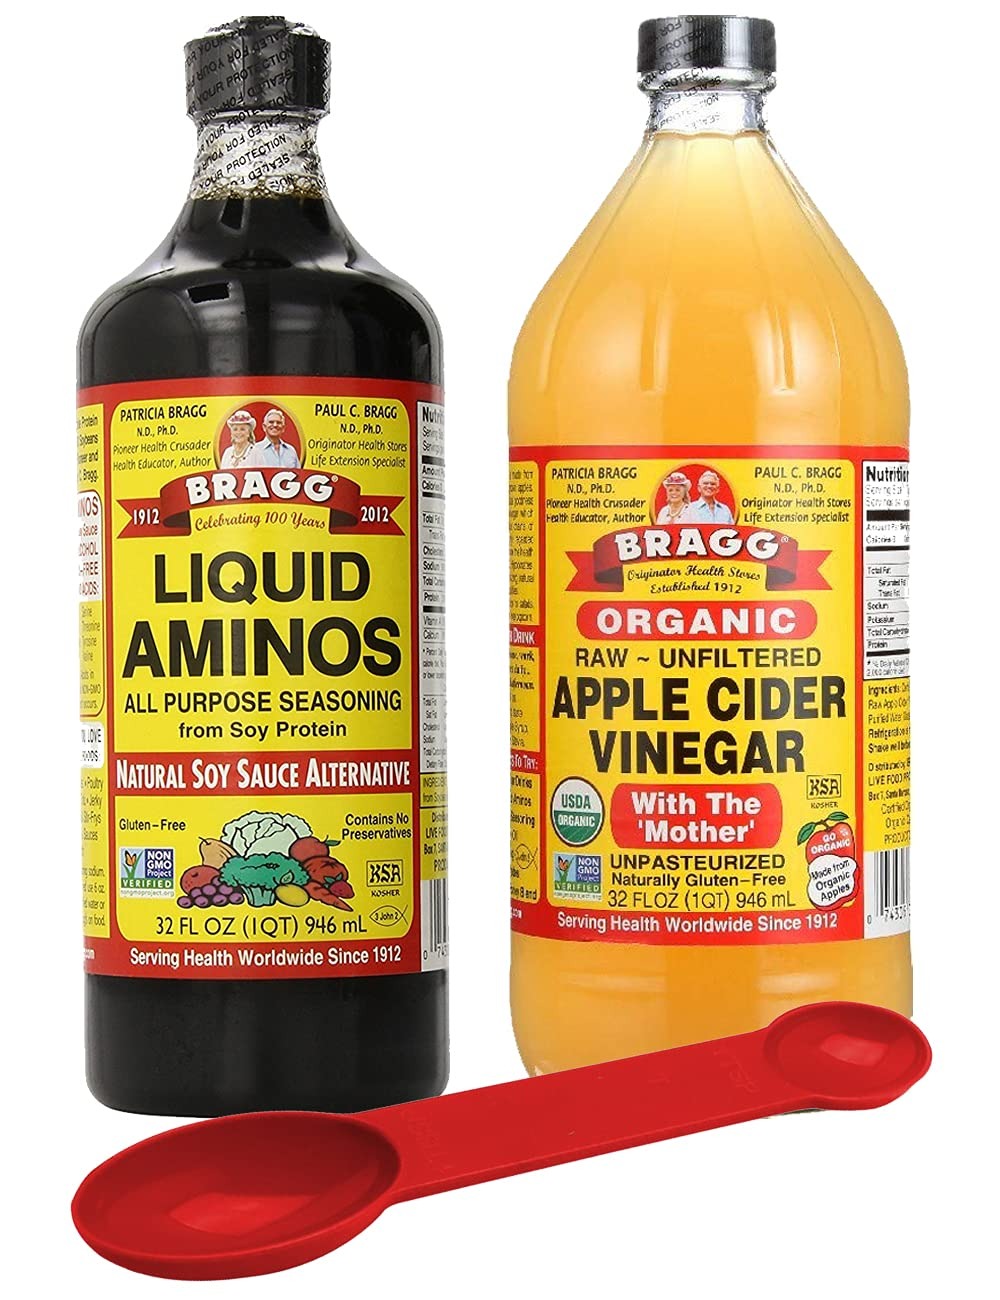
Item Name: Bragg Organic Health Saver Package: Bragg Organic Liquid Aminos 32 oz + Bragg Organic Apple Cider Vinegar Unfiltered 32 oz, with Bonus Measuring Spoon
Bullet Point 1: Bragg's Organic Health Saver Package includes Bragg's Organic Liquid Aminos 32 oz and Bragg's Apple Cider Vinegar Organic Raw Unfiltered, 32 Oz.
Bullet Point 2: Bragg's Liquid Aminos organic is a excellent alternative for Tamari and Soy Sauce.
Bullet Point 3: Bragg's Apple Cider Vinegar is Organic, Raw, Unfiltered, with the 'Mother' (Naturally Gluten Free - Certified Non-GMO)
Bullet Point 4: Items are certified USDA organic, gluten free, non GMO, and certified kosher by the KSA.
Bullet Point 5: Support a healthy immune system with Bragg's Organic products!
Product Description: Bragg's Organic Health Saver Package includes Bragg's Organic Liquid Aminos 32 oz and Bragg's Apple Cider Vinegar Organic Raw Unfiltered, 32 Oz. Bragg Liquid Aminos is a non-GMO Project Verified liquid protein concentrate, derived from soybeans. It tastes great on Salads, Veggies, Rice & Beans, Tofu, Tempeh, Potatoes, Meat, Poultry, Fish and Popcorn and in Dressings, Gravies & Sauces, Casseroles, Stir-fries and Macrobiotics. Ingredients: Bragg Liquid Aminos is not fermented, is Gluten-Free and made from non-GMO soybeans and purified water. It is an excellent alternative for Tamari and Soy Sauce. Bragg Organic Raw Apple Cider Vinegar is made from delicious, healthy, organically grown apples. Processed and bottled in accordance with USDA guidelines, it is Certified Organic by Organic Certifiers and Oregon Tilth; and is Kosher Certified. Bragg Organic Raw Apple Cider Vinegar is full of zesty Apple Cider Vinegarnatural goodness. Non-GMO Certified. It’s a wholesome way to add delicious flavor to salads, veggies, most foods, and even sprinkle over popcorn.
Value: 64.0
Unit: Fl Oz

Price: 46.95